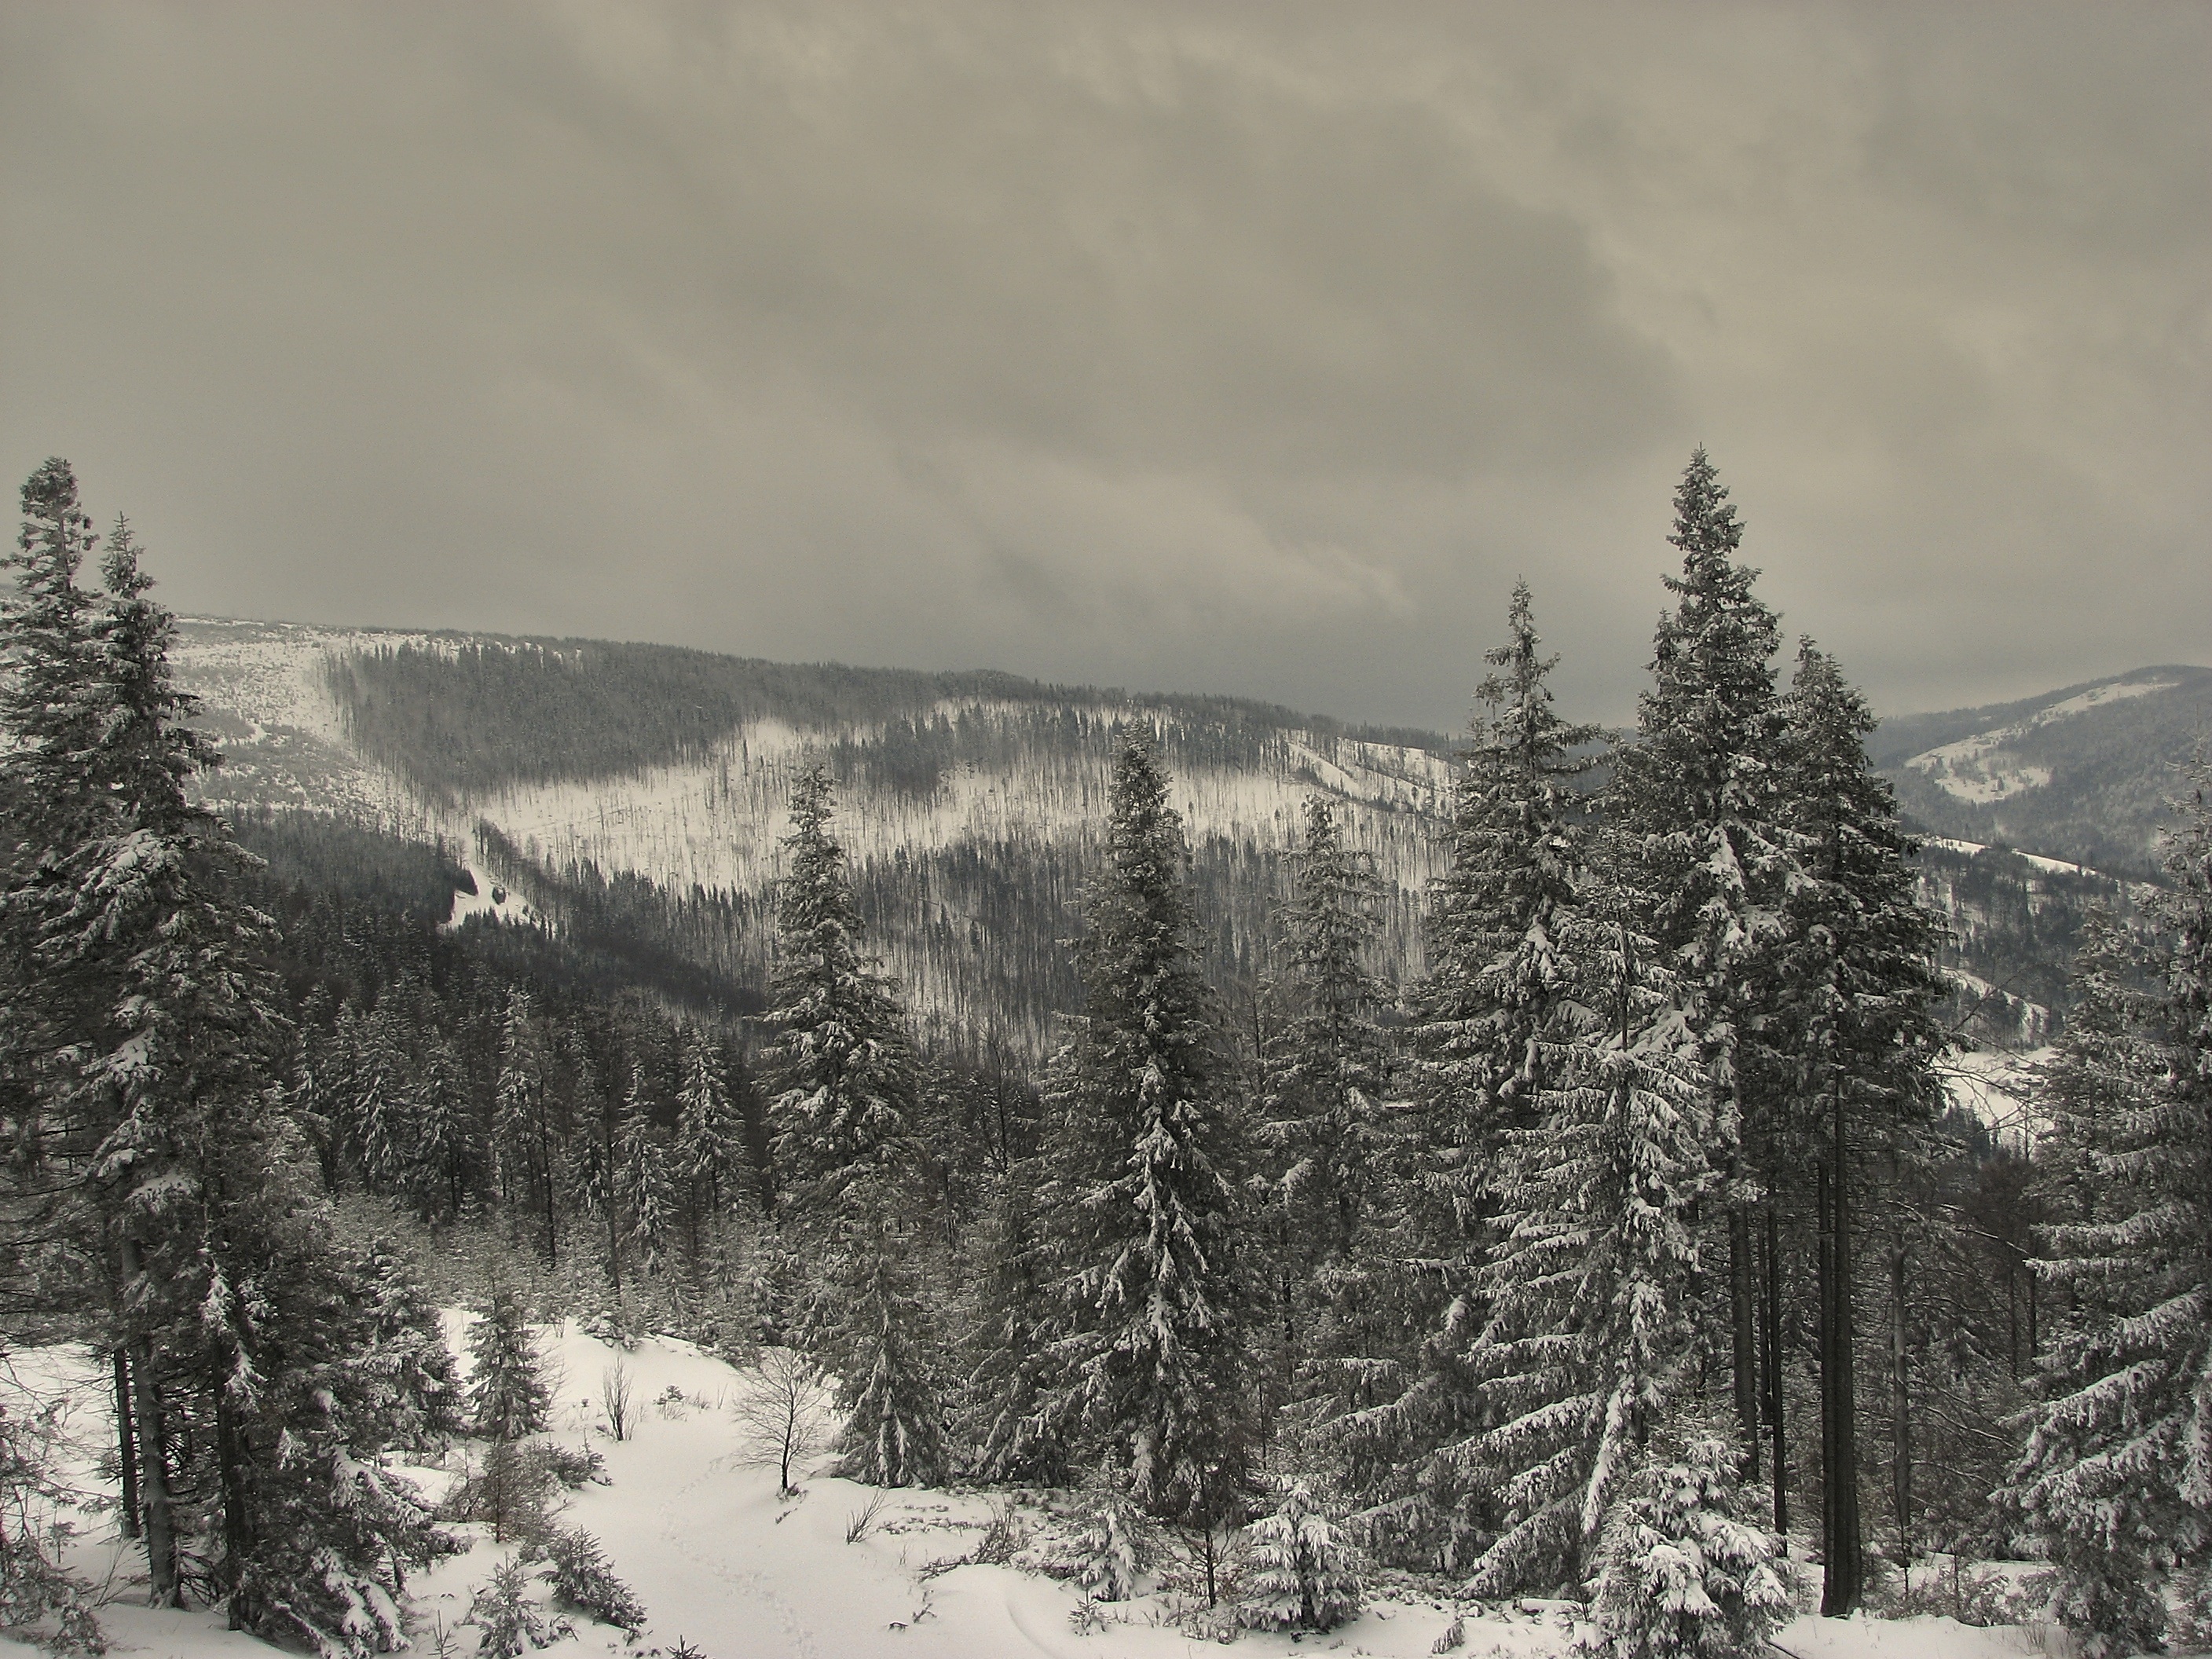
landscape, tree, nature, forest, wilderness, mountain, snow, cold, winter, sky, frost, mountain range, remote, ice, weather, skiing, season, ridge, trees, outdoors, mountains, alps, february, january, freezing, landform, atmospheric phenomenon, woody plant, mountainous landforms, geological phenomenon